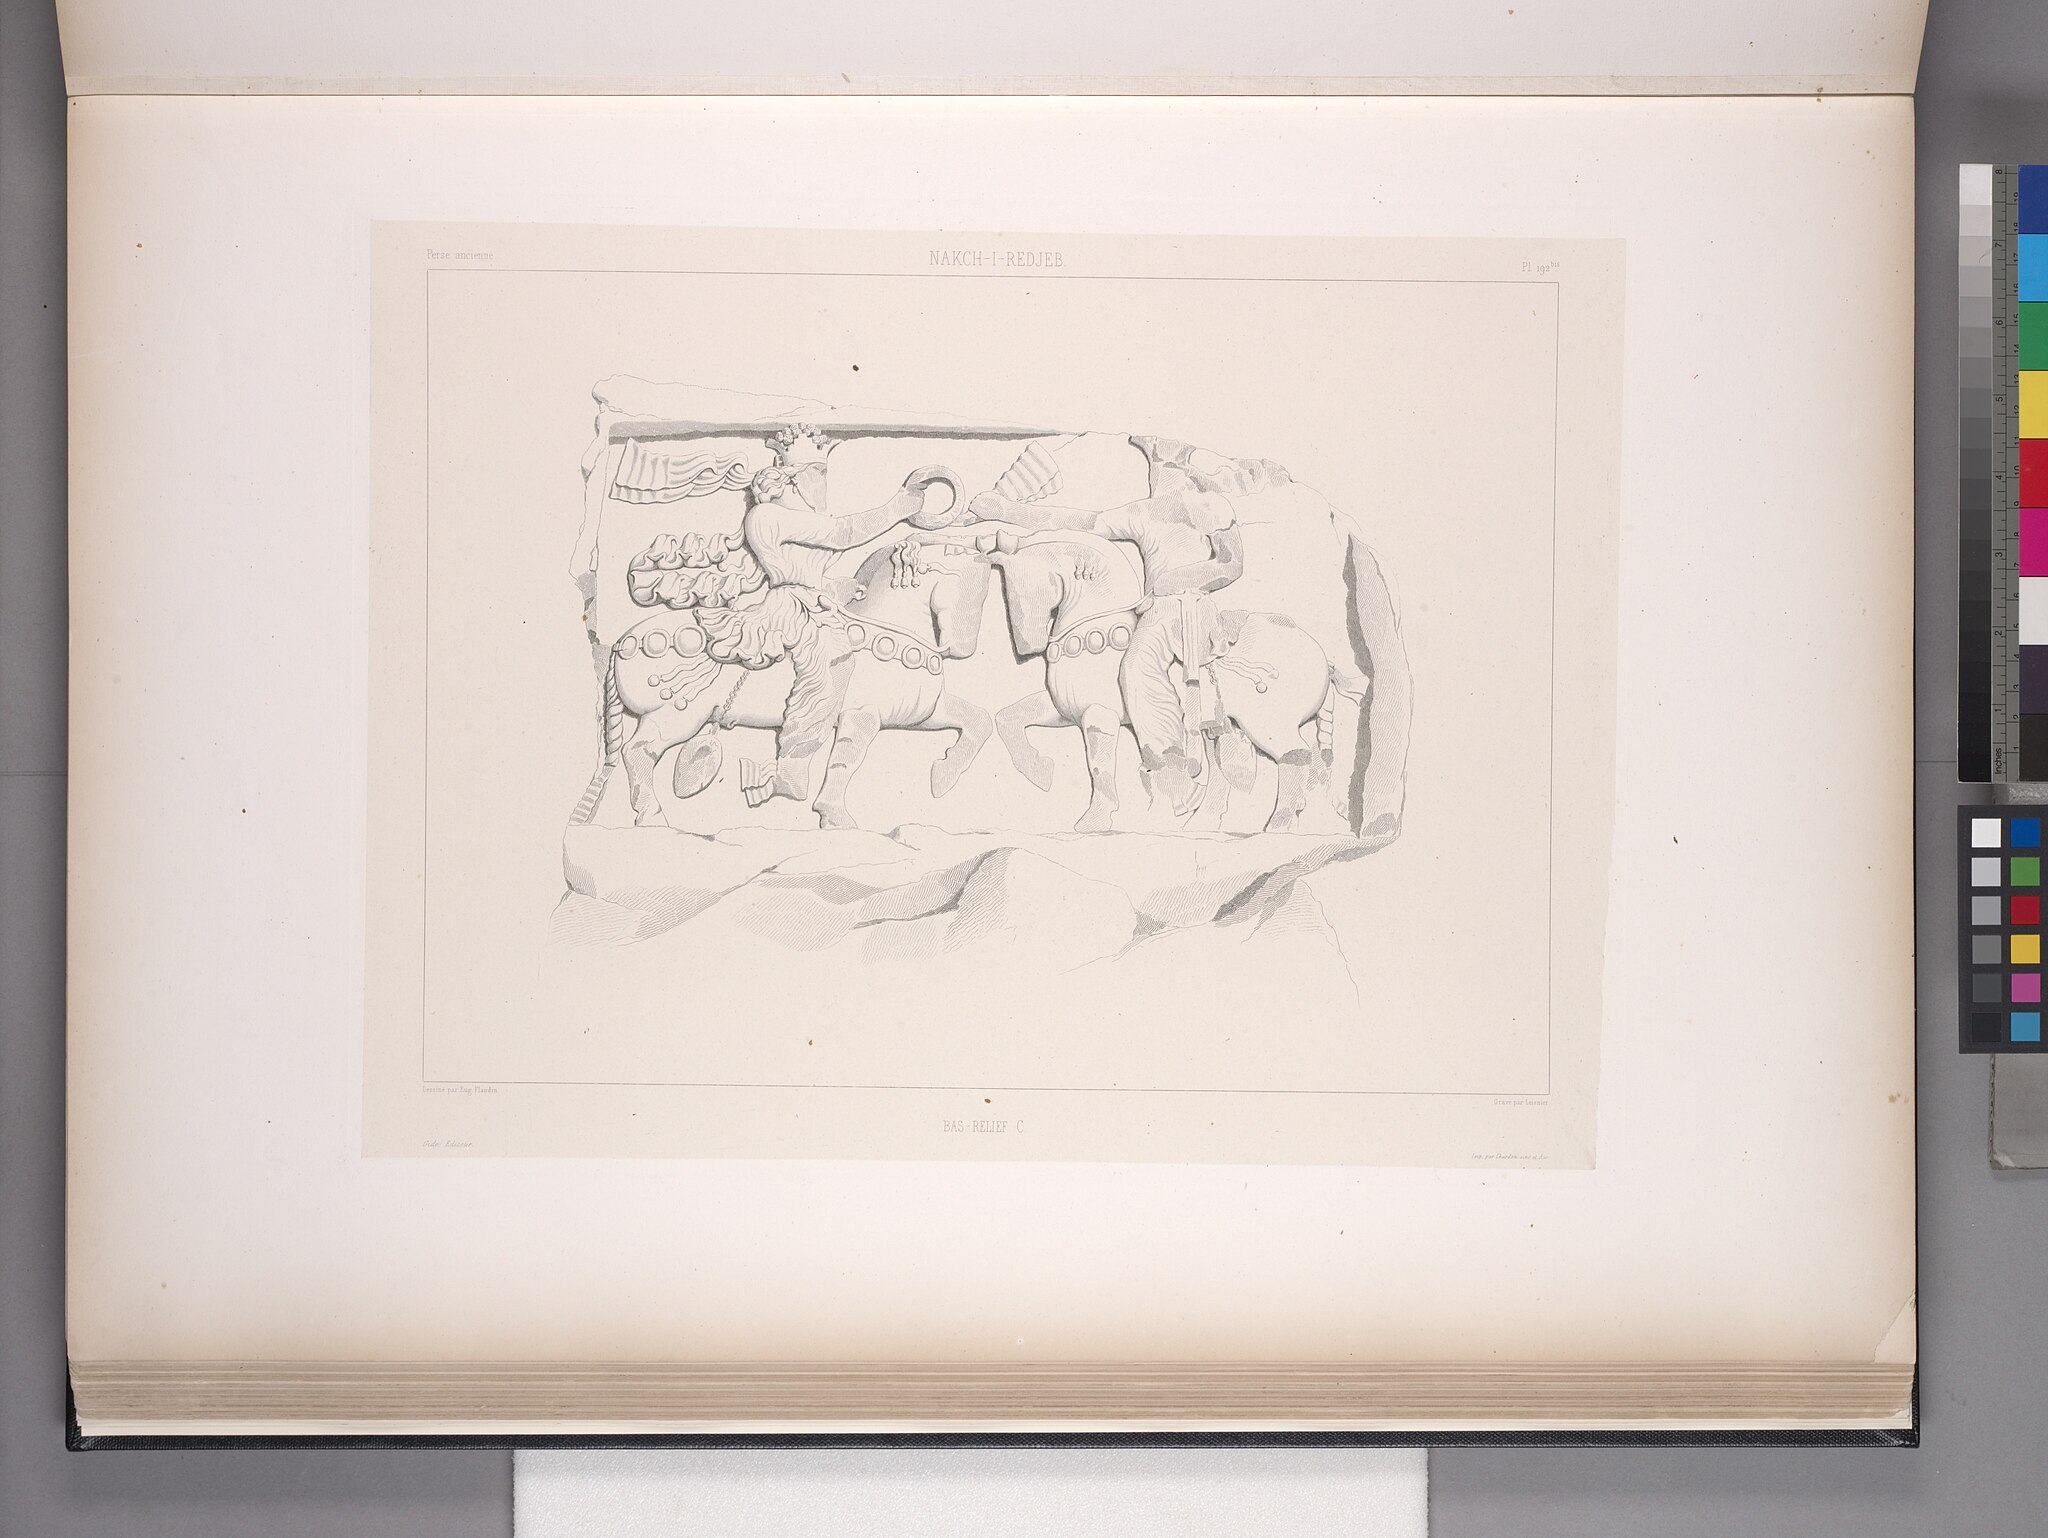
Title: Nakch-i-Redjeb. Bas-relief C (NYPL b12482496-1542909)
Description: Nakch-i-Redjeb. Bas-relief C
Date: 1851
Categories: Naqsh-e Rajab, Images uploaded by Fæ, PD-old-100-expired, PD-scan (PD-old-auto-expired), Images from the New York Public Library, CC-PD-Mark, Voyage en Perse, PD-old missing SDC copyright status